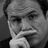
Emotion: sad